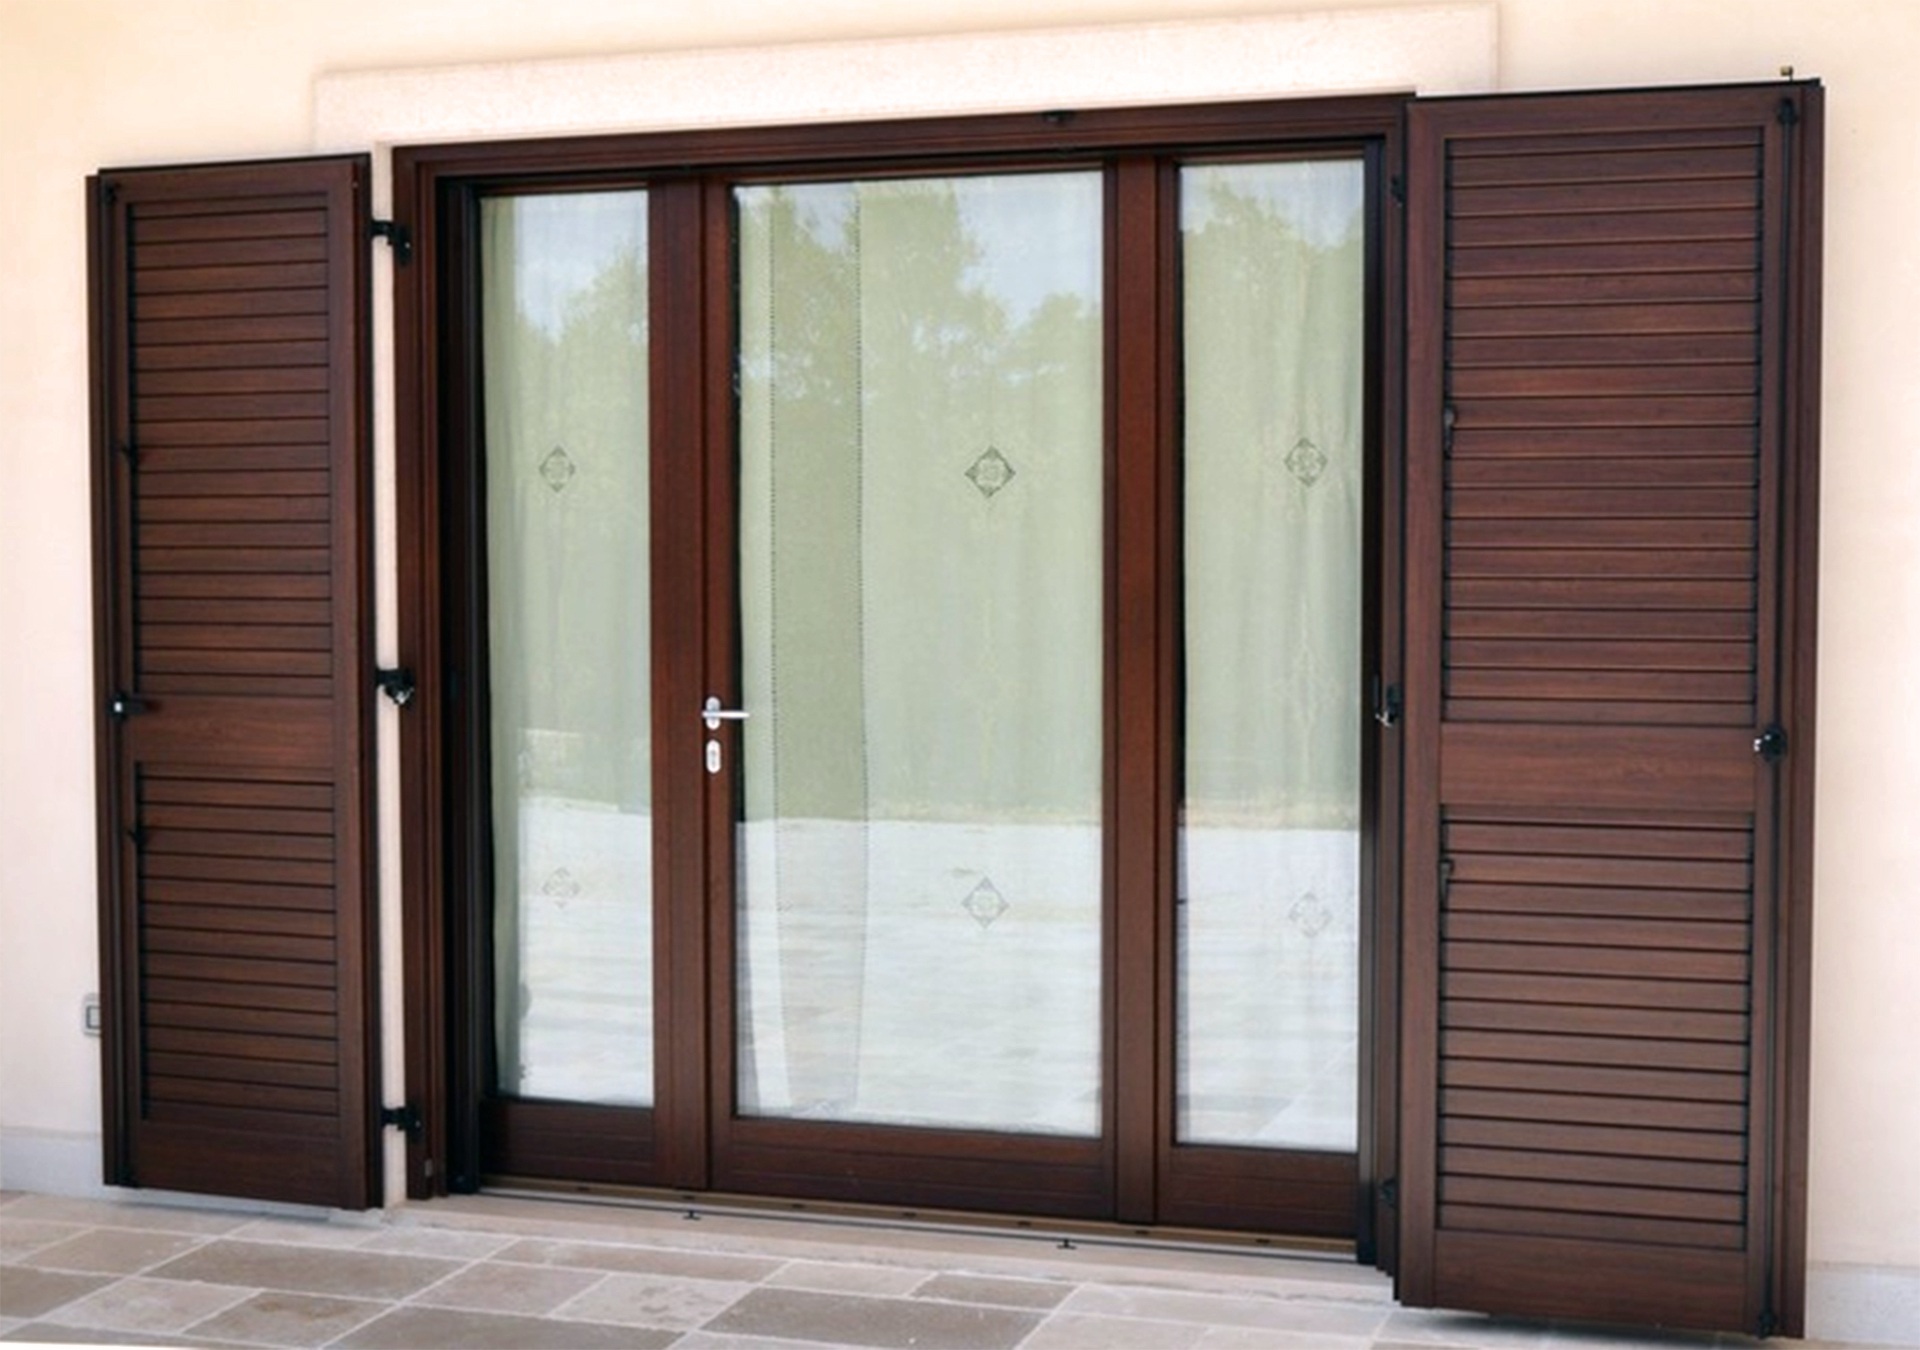
wood, window, glass, building, trunk, furniture, door, handle, interior design, windows, entry, door handle, window covering, sash window